Liz McInnes

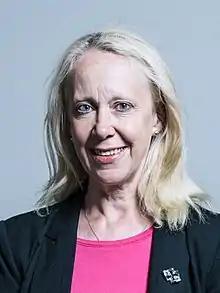
Official portrait, 2017

Elizabeth Anne McInnes (born 30 March 1959) is a British Labour Party politician and biochemist who served as Member of Parliament (MP) for Heywood and Middleton from 2014 to 2019.